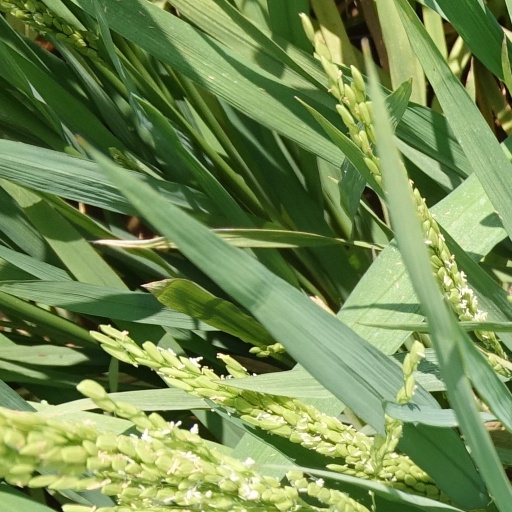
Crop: rice